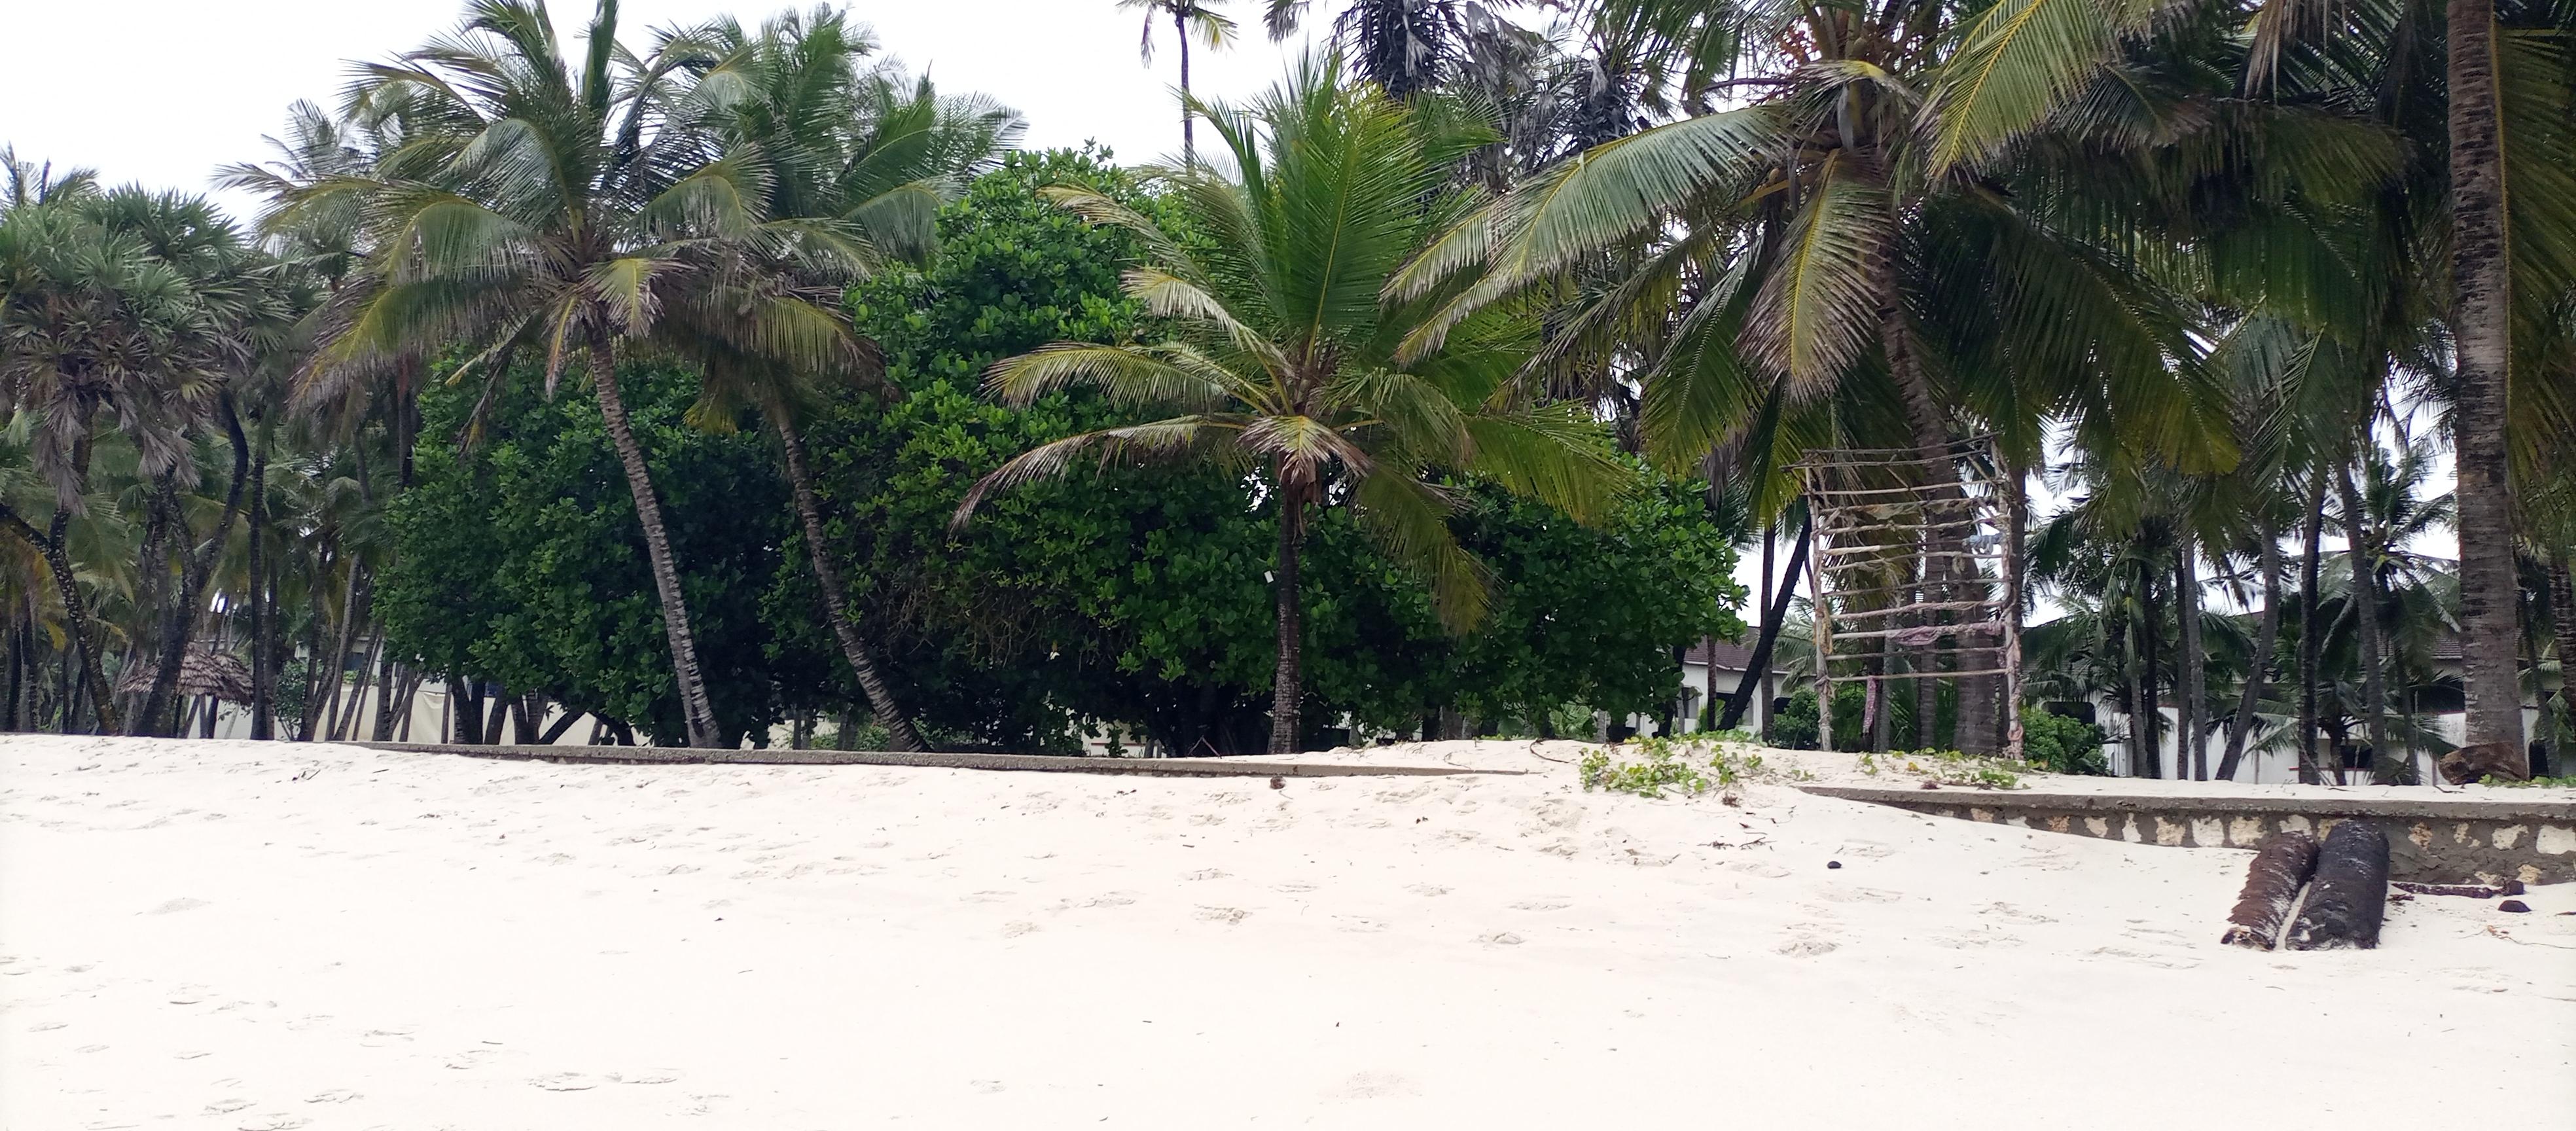
Bila shaka eneo hili ni la pwani miti ya minazi na mchanga mweupe umeenea. Miti mingine yenye majani ya rangi ya kijani kibichi pia yamemea katika eneo hili.